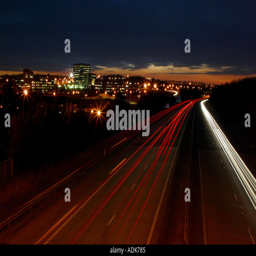
a city at night with the motorway in the foreground